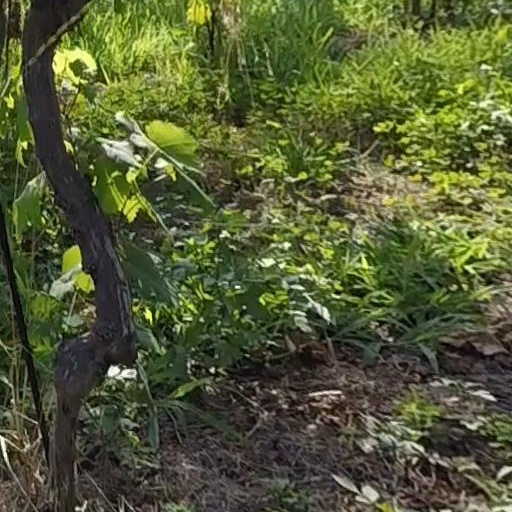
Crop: grape